Aviation structural mechanic

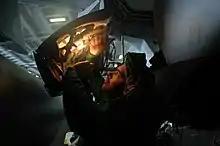
Aviation structural mechanic performing maintenance on an EA-6B Prowler

Aviation Structural Mechanics may be assigned to sea or Shore Duty in any place in the world, so their working environment varies considerably. They may work in hangars or hangar decks, or outside on flight decks or flight lines at Air Stations. A high noise level is a normal part of their work environment. AMs work closely with others, do mostly physical work and require little supervision. AMs may also serve as flight engineers aboard certain aircraft.